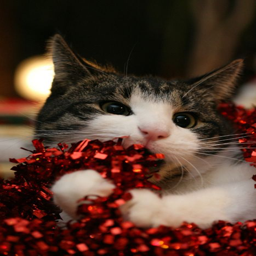
animal ... then they 'll throw up curling ribbon for a week !